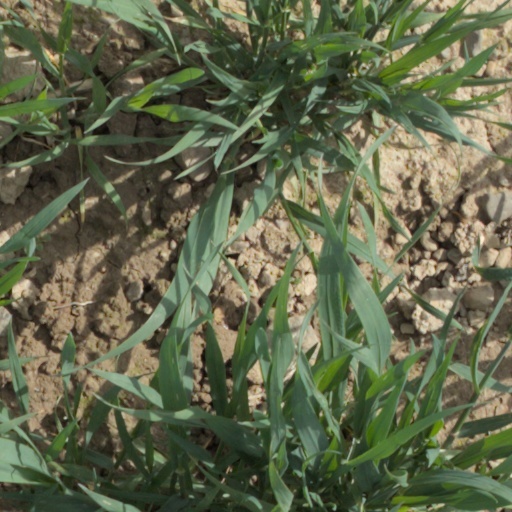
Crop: wheat